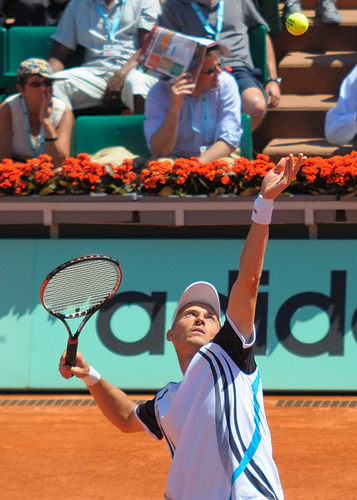
một nam vận động viên tennis đang chuẩn bị giao bóng